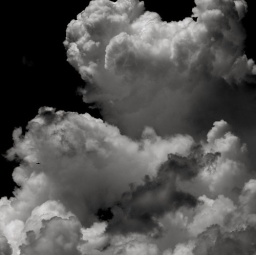
i love how it looks like there was a little puppy sitting in the cloud at the bottom right corner..